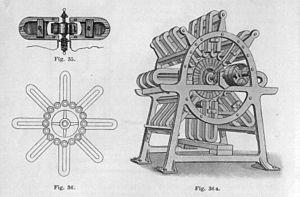
Floris Nollet était un physicien et inventeur belge, né le 16 septembre 1794 à Élouges et mort le 11 janvier 1853 à Ixelles.